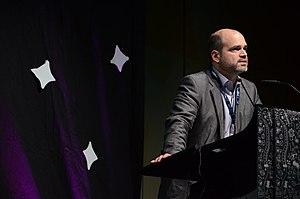
Sami Kanaan, né le 8 janvier 1964 à Beyrouth, est une personnalité politique suisse, membre du parti socialiste. Il est Conseiller administratif de la ville de Genève depuis le 1ᵉʳ juin 2011, chargé du département de la culture et de la transition numérique. Il est aussi maire de Genève depuis le 1ᵉʳ juin 2020, après l'avoir déjà été en 2014-2015 et 2018-2019.